Red Flag 1-class locomotive

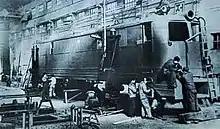
Prototype of the Red Flag 1-class electric locomotive under construction

When Korea was partitioned after the end of the Second World War, the Korean State Railway had inherited a number of Japanese-built electric locomotives (the Toshiba-built DeRoI type being the most numerous) from its colonial-era predecessor, the Chosen Government Railway. Following the end of the Korean War, the railway network underwent large-scale reconstruction, part of which was the expansion of electrification.